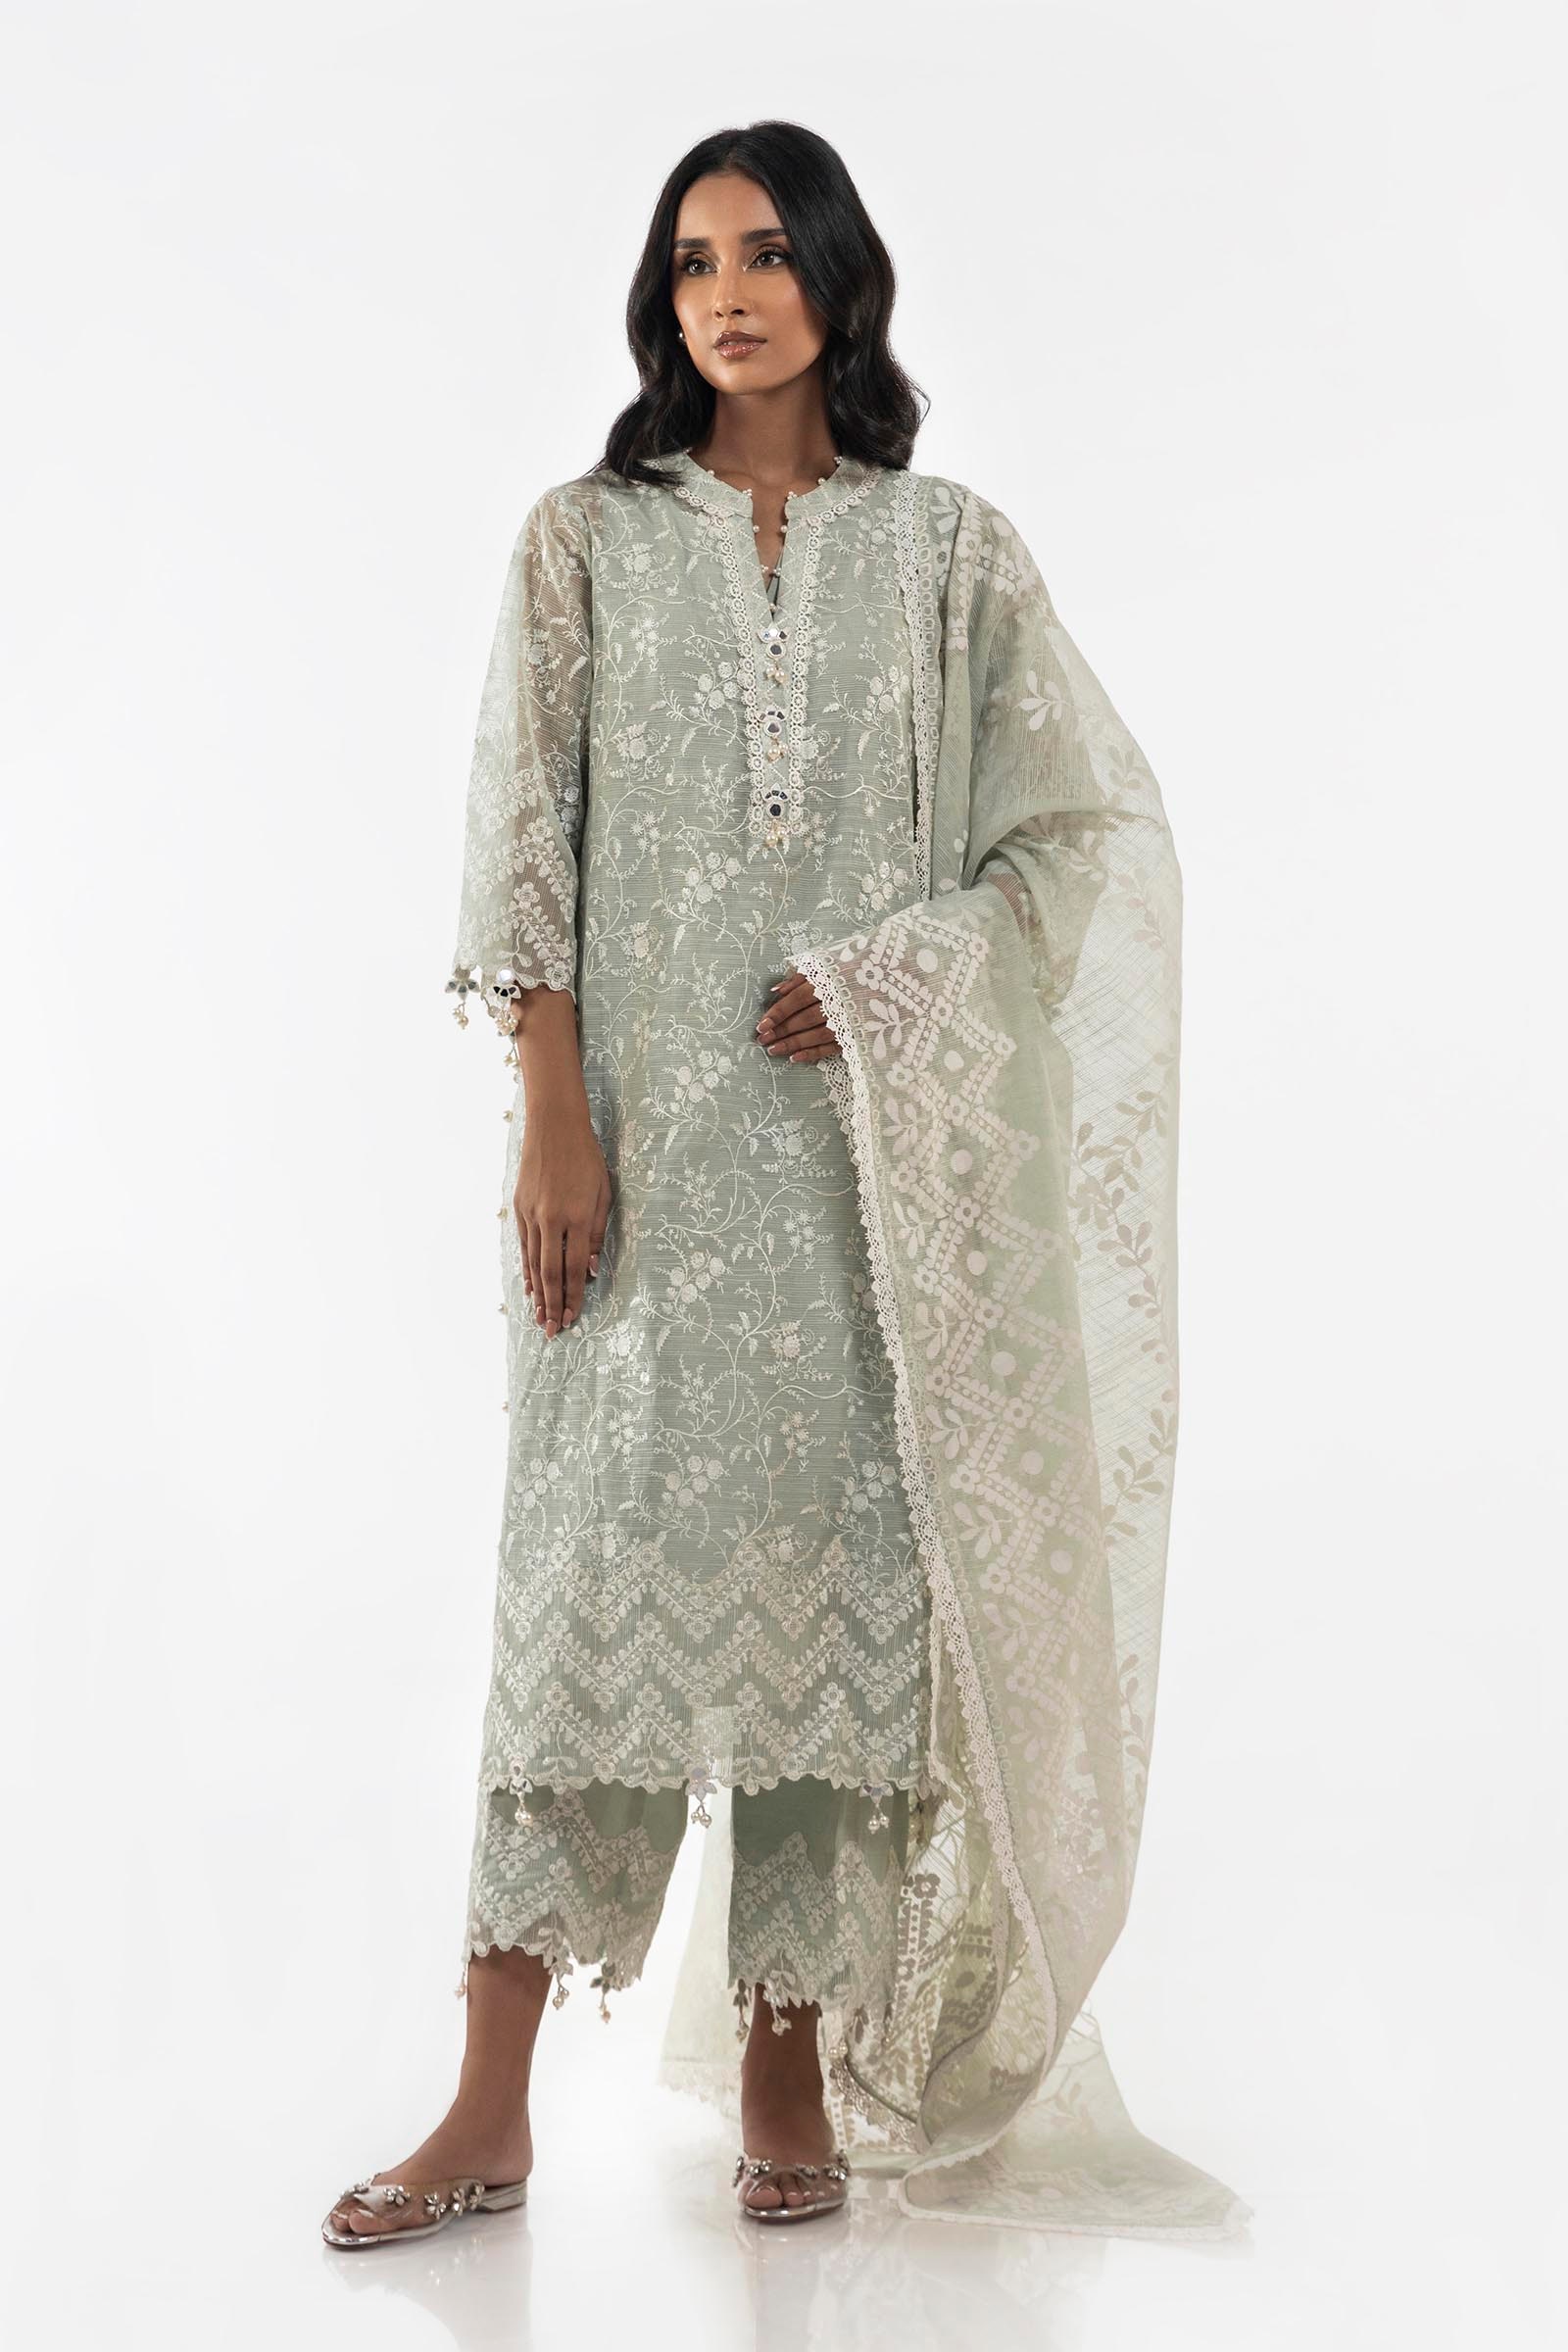
sage green embroidered chiffon suit